La Rochelle

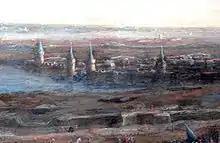
La Rochelle in 1628 – detail of Claude Lorrain "Le siège de La Rochelle"

Under Henry IV, and under the regency of his son Louis XIII, the city enjoyed a certain freedom and prosperity. However, La Rochelle entered into conflict with the authority of the adult Louis, beginning with a 1622 revolt. A fleet from La Rochelle fought a royal fleet of 35 ships under Charles, Duke of Guise, in front of Saint-Martin-de-Ré, but was defeated on 27 October 1622, leading to the signing of the Peace of Montpellier.